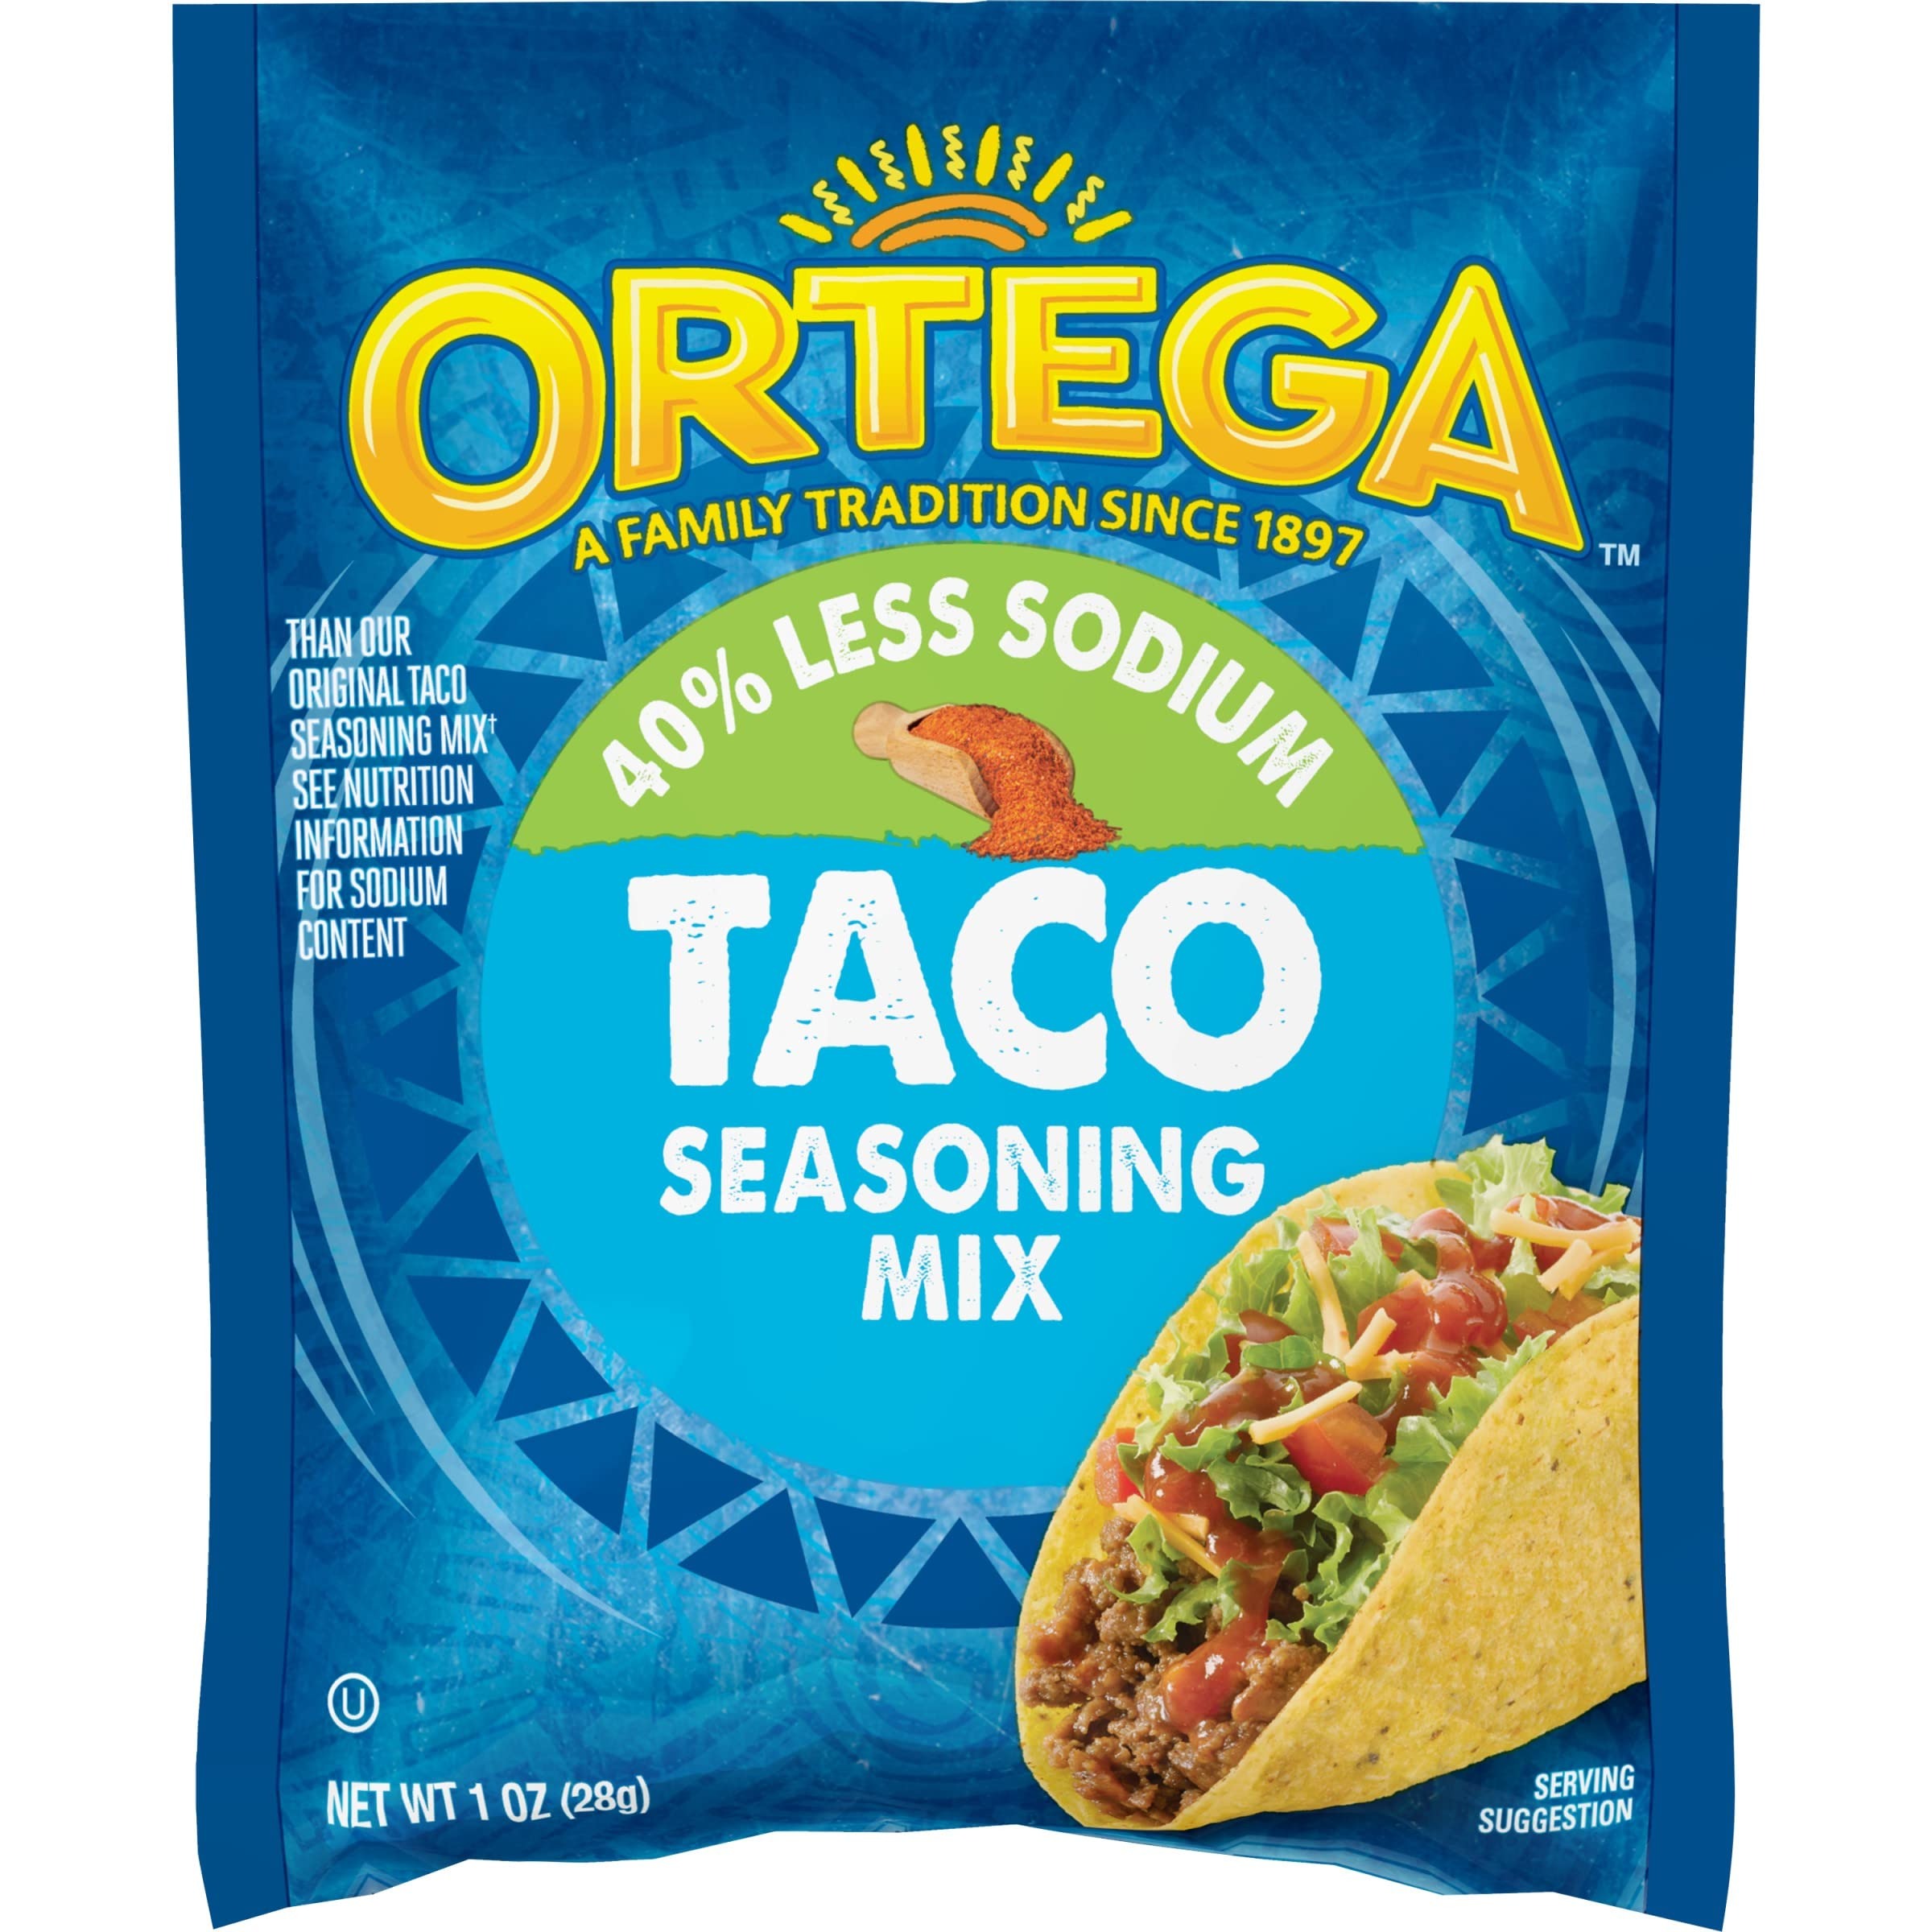
Item Name: Ortega Seasoning Mix, 40% Less Sodium Taco, 1 Ounce
Bullet Point 1: Enjoy Ortega's 40% Less Sodium Taco Seasoning; a great alternative for health conscious Ortega fans
Bullet Point 2: Ortega's Taco Seasonings are made with the highest quality ingredients, and use a unique blend of spices to provide a true authentic Mexican eating experience
Bullet Point 3: Our seasonings are sure to please the whole family!
Bullet Point 4: Perfect for taco night
Bullet Point 5: Mexican meals made easy
Value: 1.0
Unit: Ounce

Price: 1